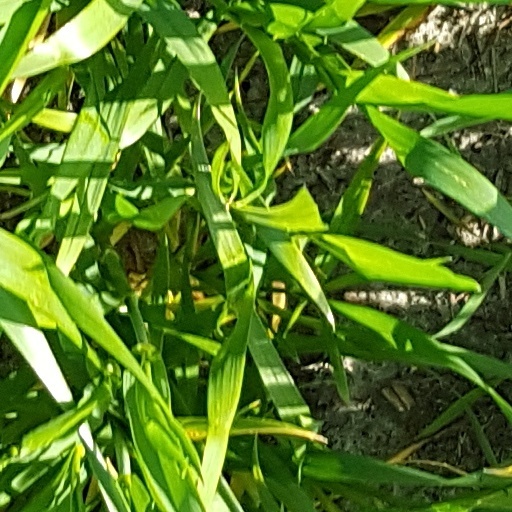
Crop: wheat